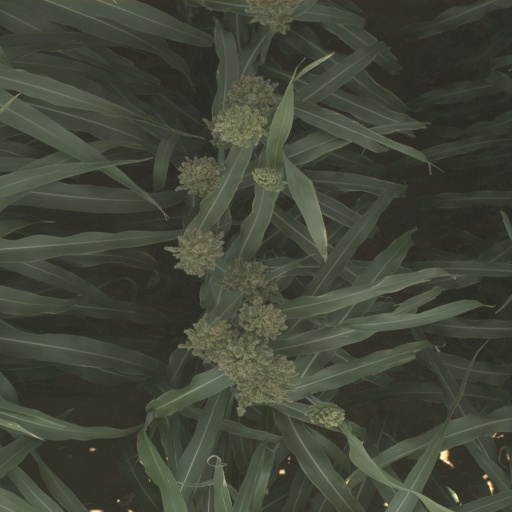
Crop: sorghum